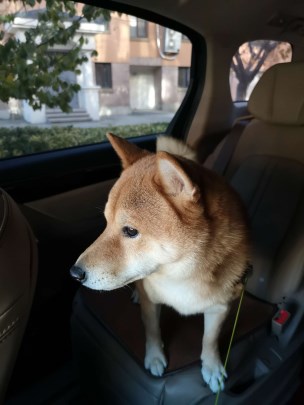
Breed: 1043-n000001-Shiba_Dog